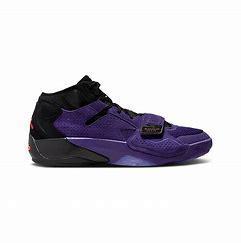
Brand: Jordan
Model: Zion 2